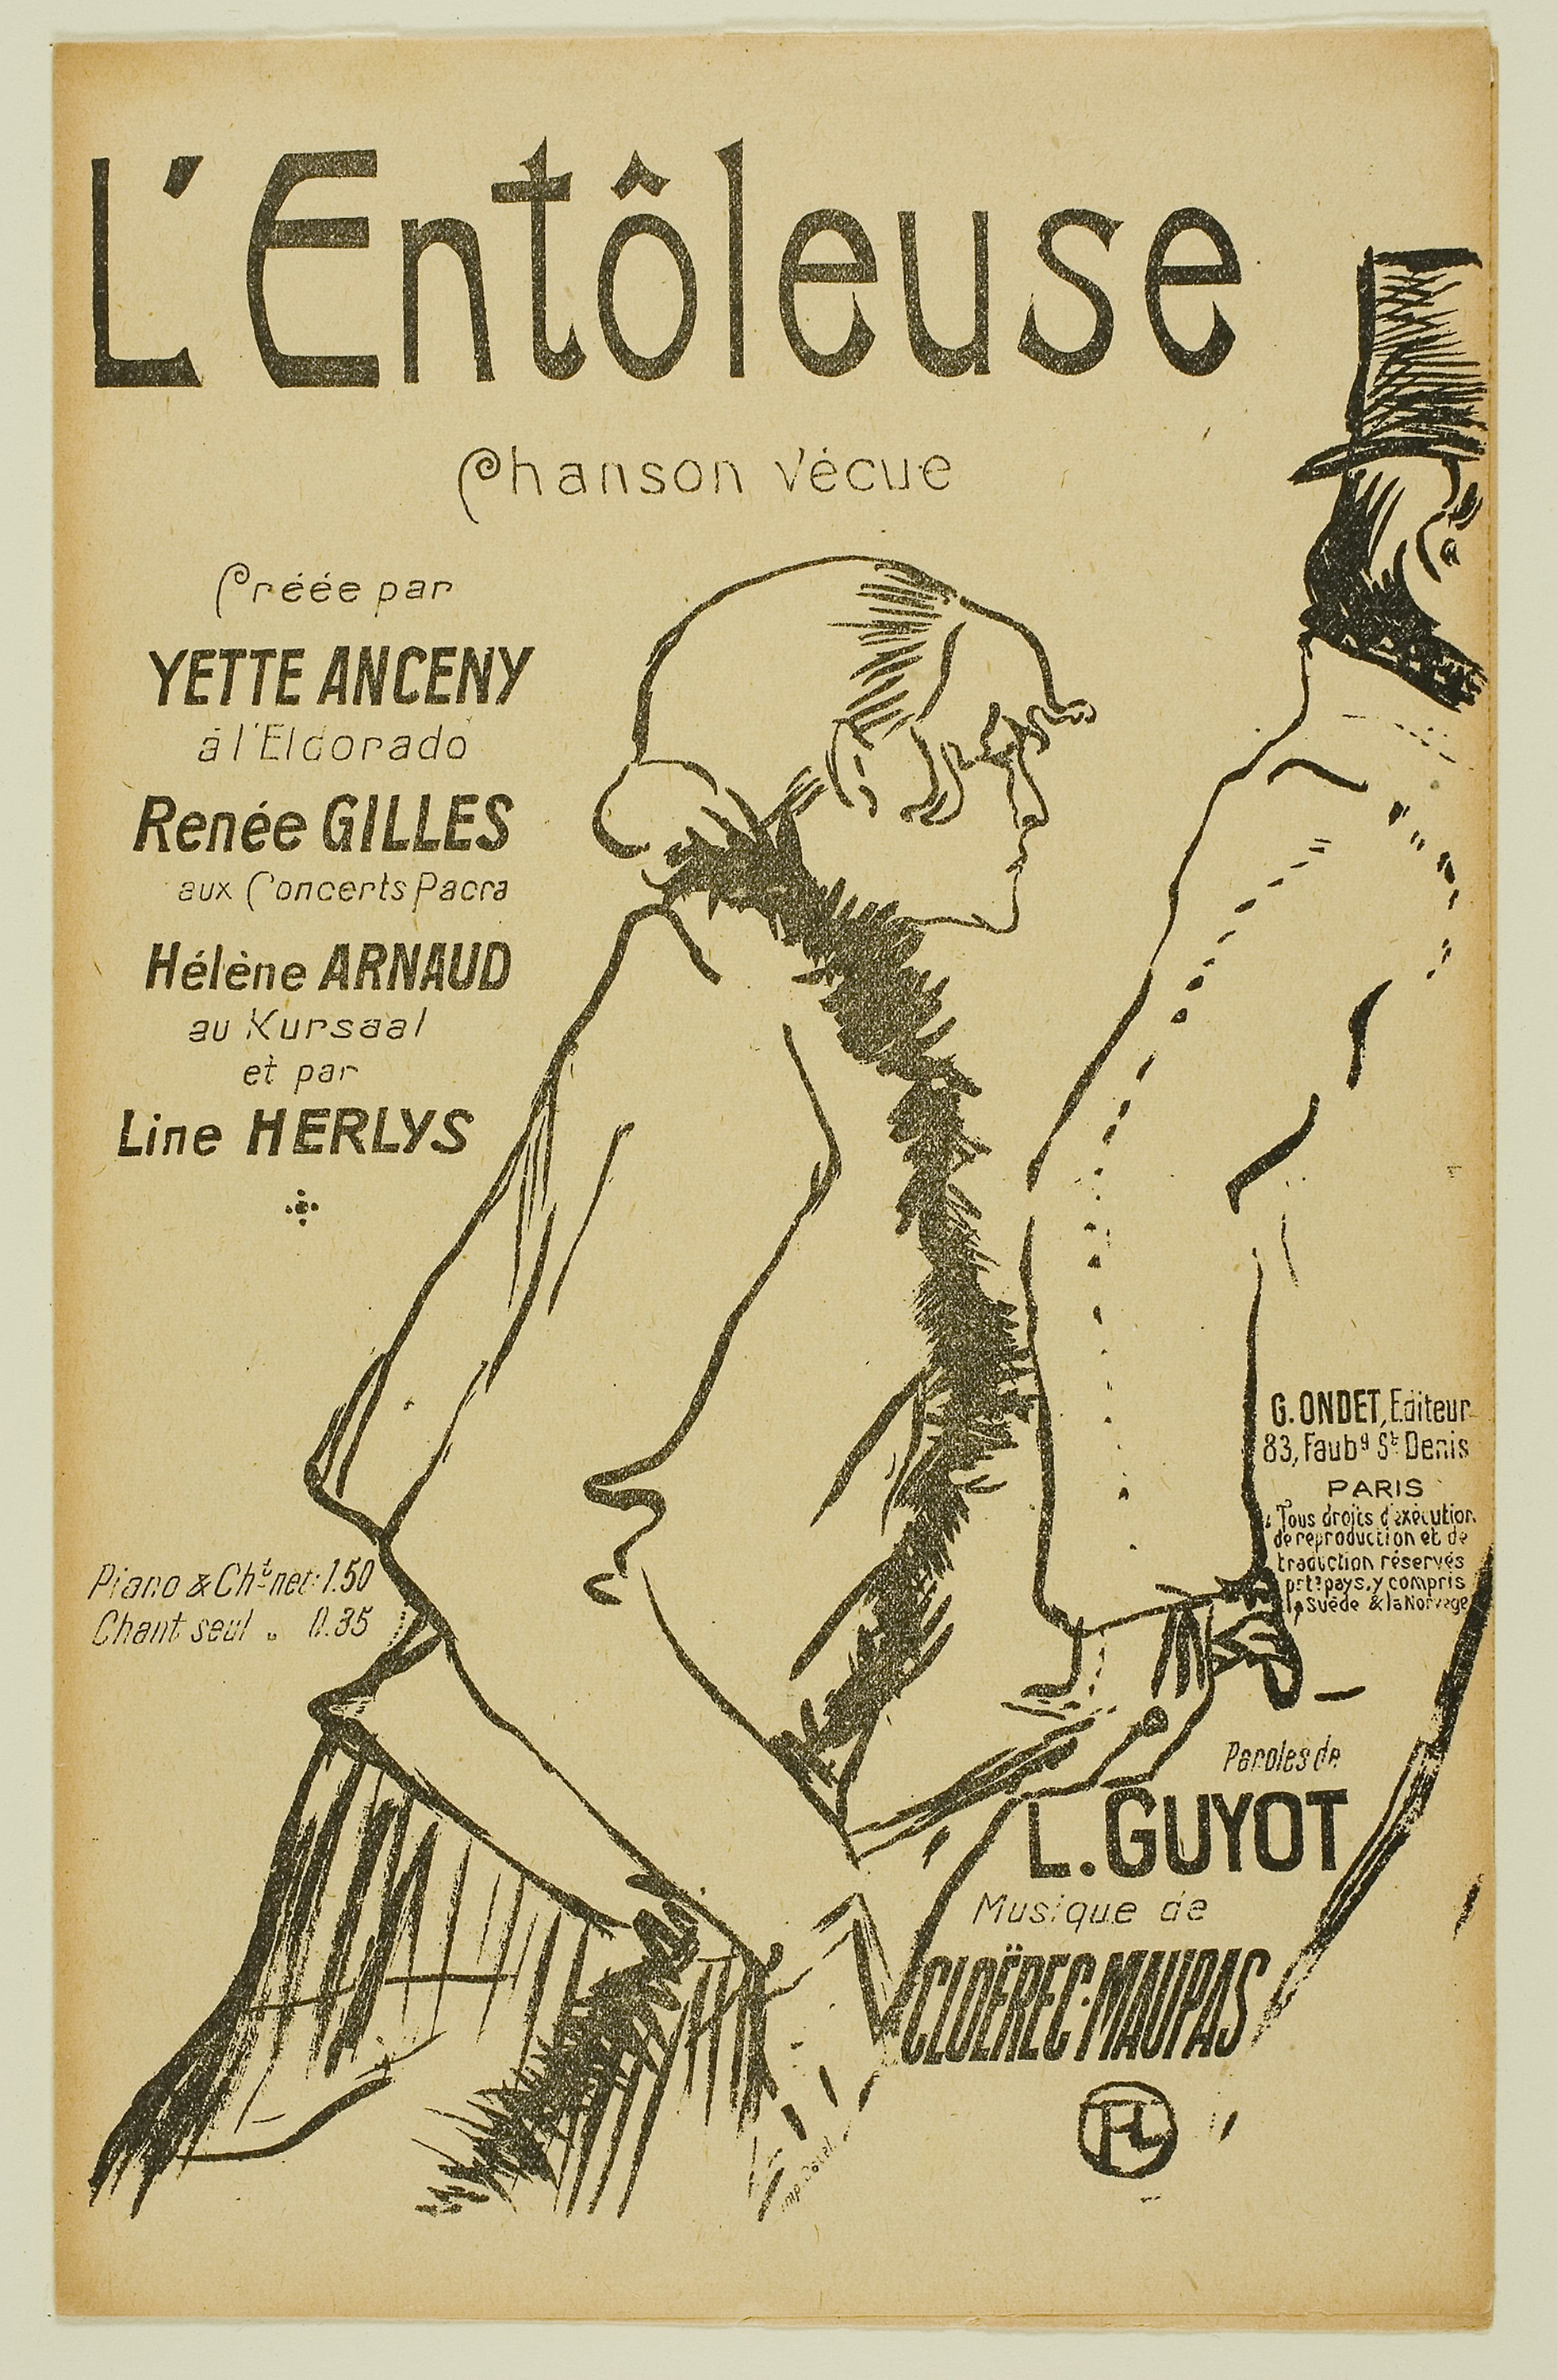
text, mammal, cartoon, font, poster, human behavior, art, drawing, human, paper, joint, illustration, fiction, book, comics, history, printmaking